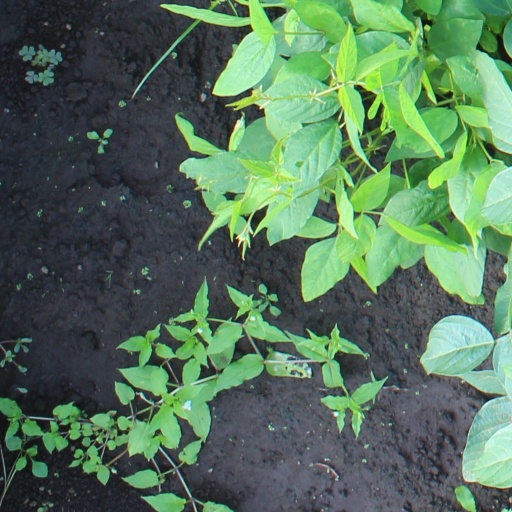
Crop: soybean